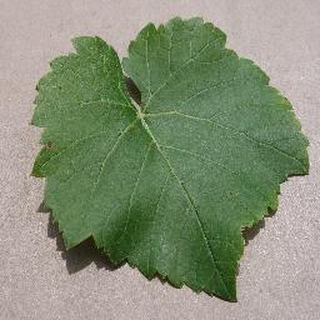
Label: healthy_grape